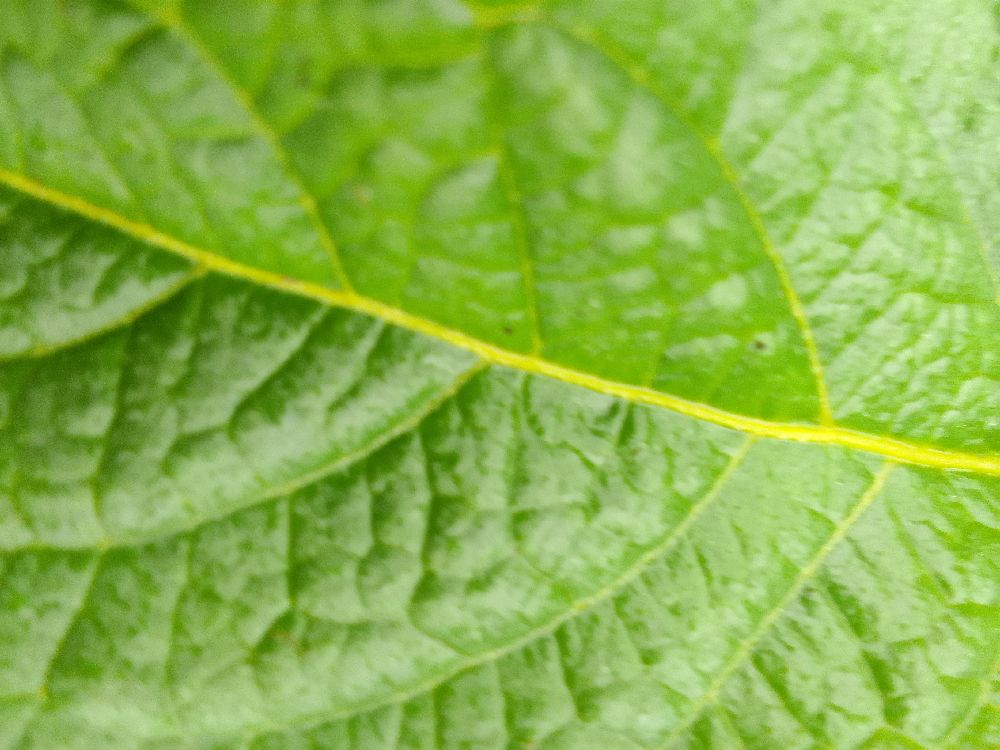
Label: Healthy